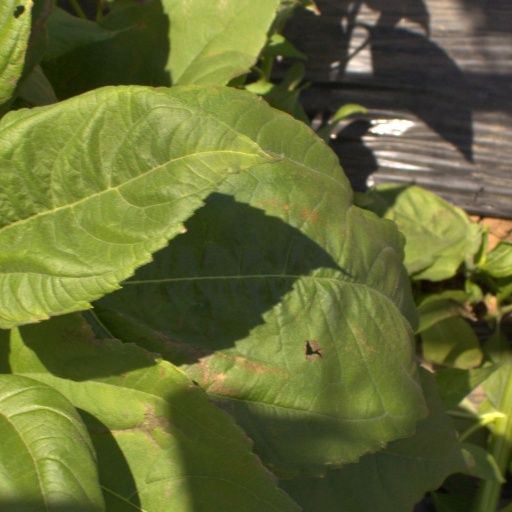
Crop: Jerusalem artichoke